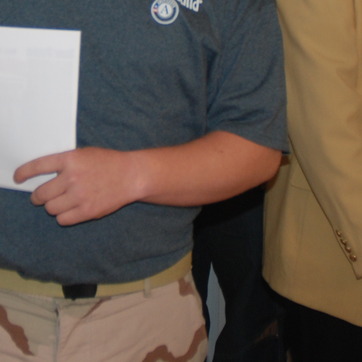
Material: skin